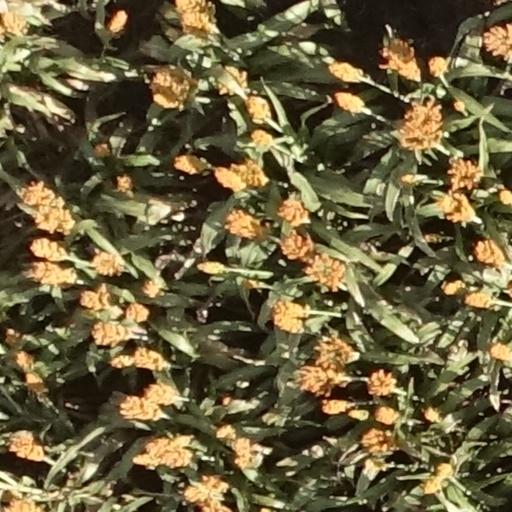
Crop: sorghum